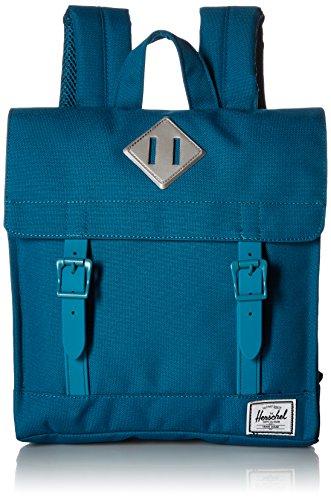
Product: Herschel
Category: Clothing, Shoes & Jewelry | Luggage & Travel Gear | Backpacks | Kids' Backpacks
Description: Magnetic closure.
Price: $39.85